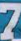
Number: 7